Small nucleolar RNA SNORA66

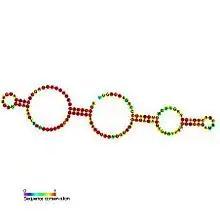
Predicted secondary structure and sequence conservation of SNORA66

In molecular biology, SNORA66 (also known as U66) is a non-coding RNA (ncRNA) molecule which functions in the biogenesis (modification) of other small nuclear RNAs (snRNAs). This type of modifying RNA is located in the nucleolus of the eukaryotic cell which is a major site of snRNA biogenesis. It is known as a small nucleolar RNA (snoRNA) and also often referred to as a "guide RNA".